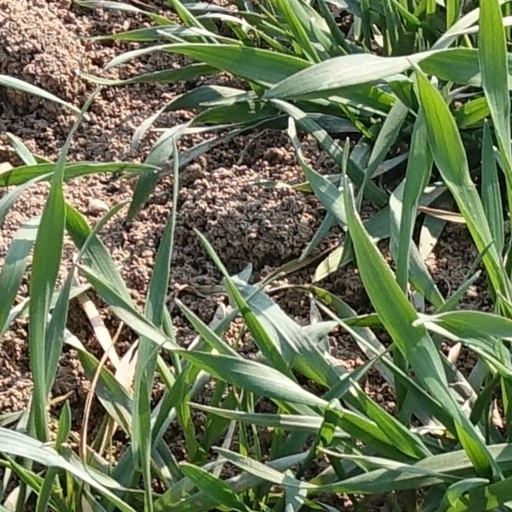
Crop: wheat